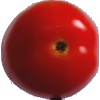
Label: Tomato 4